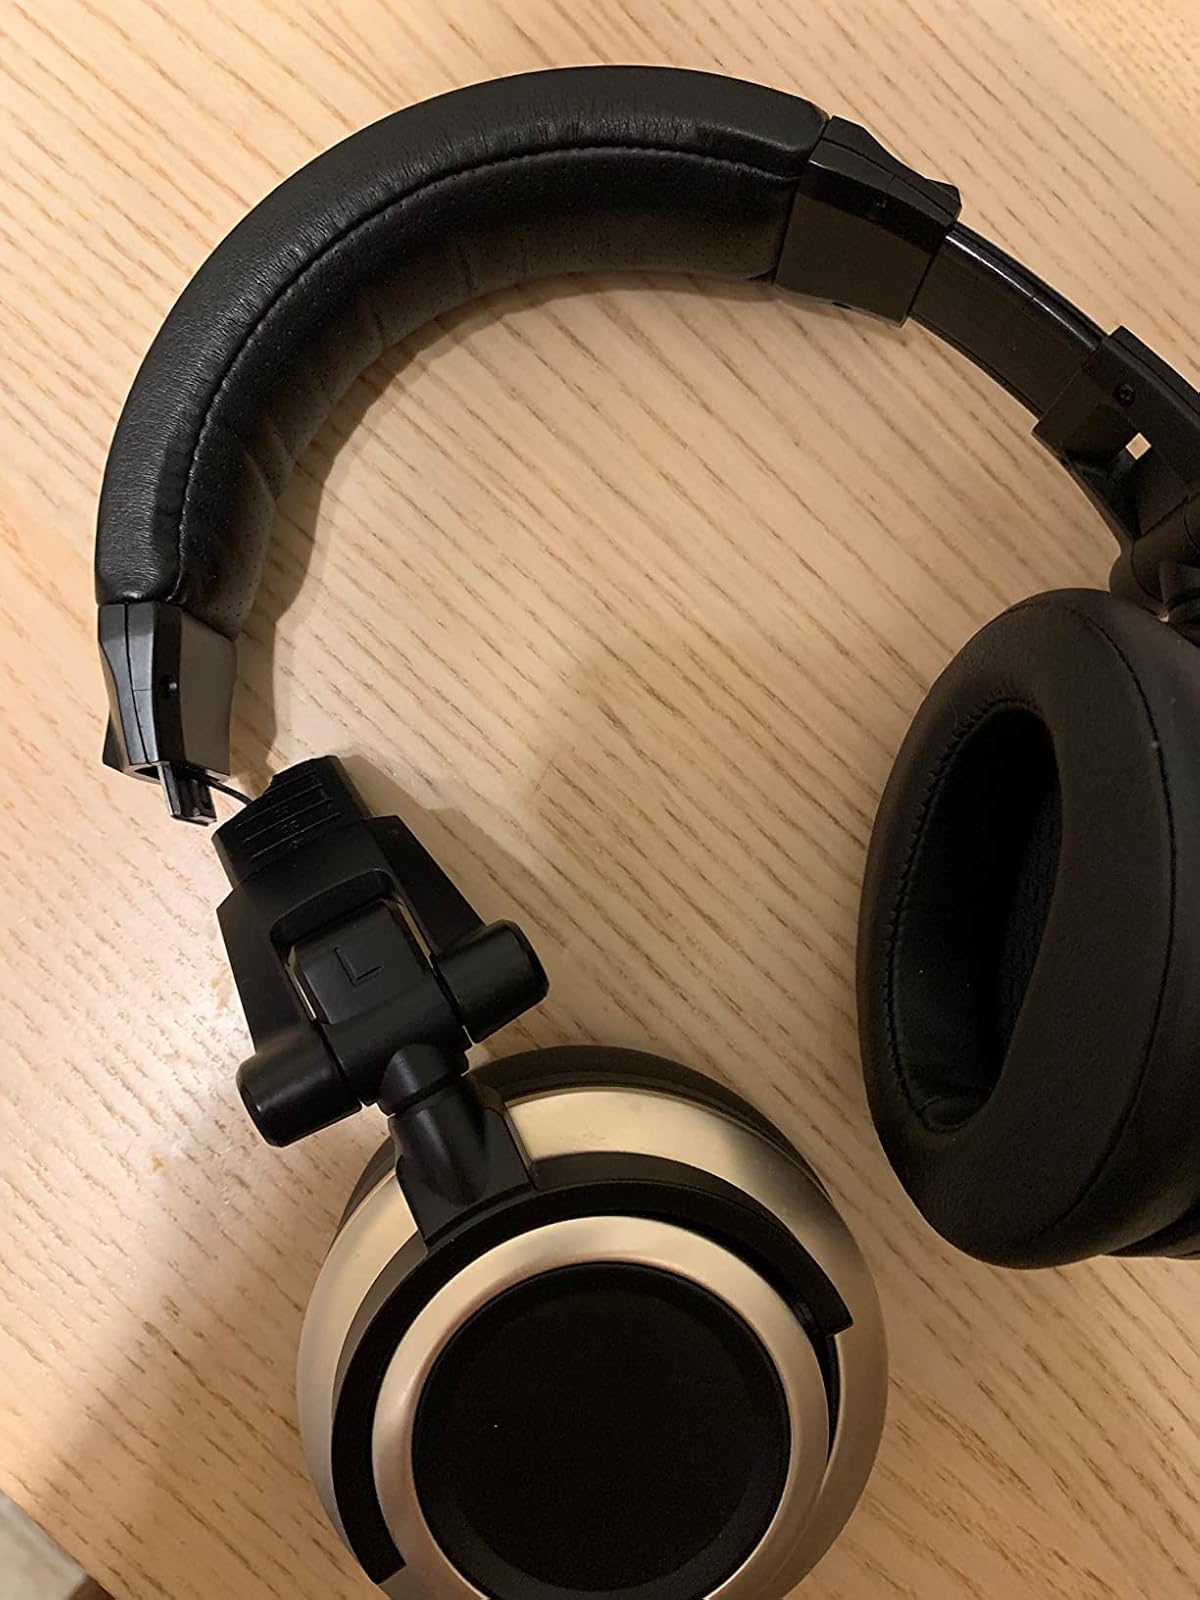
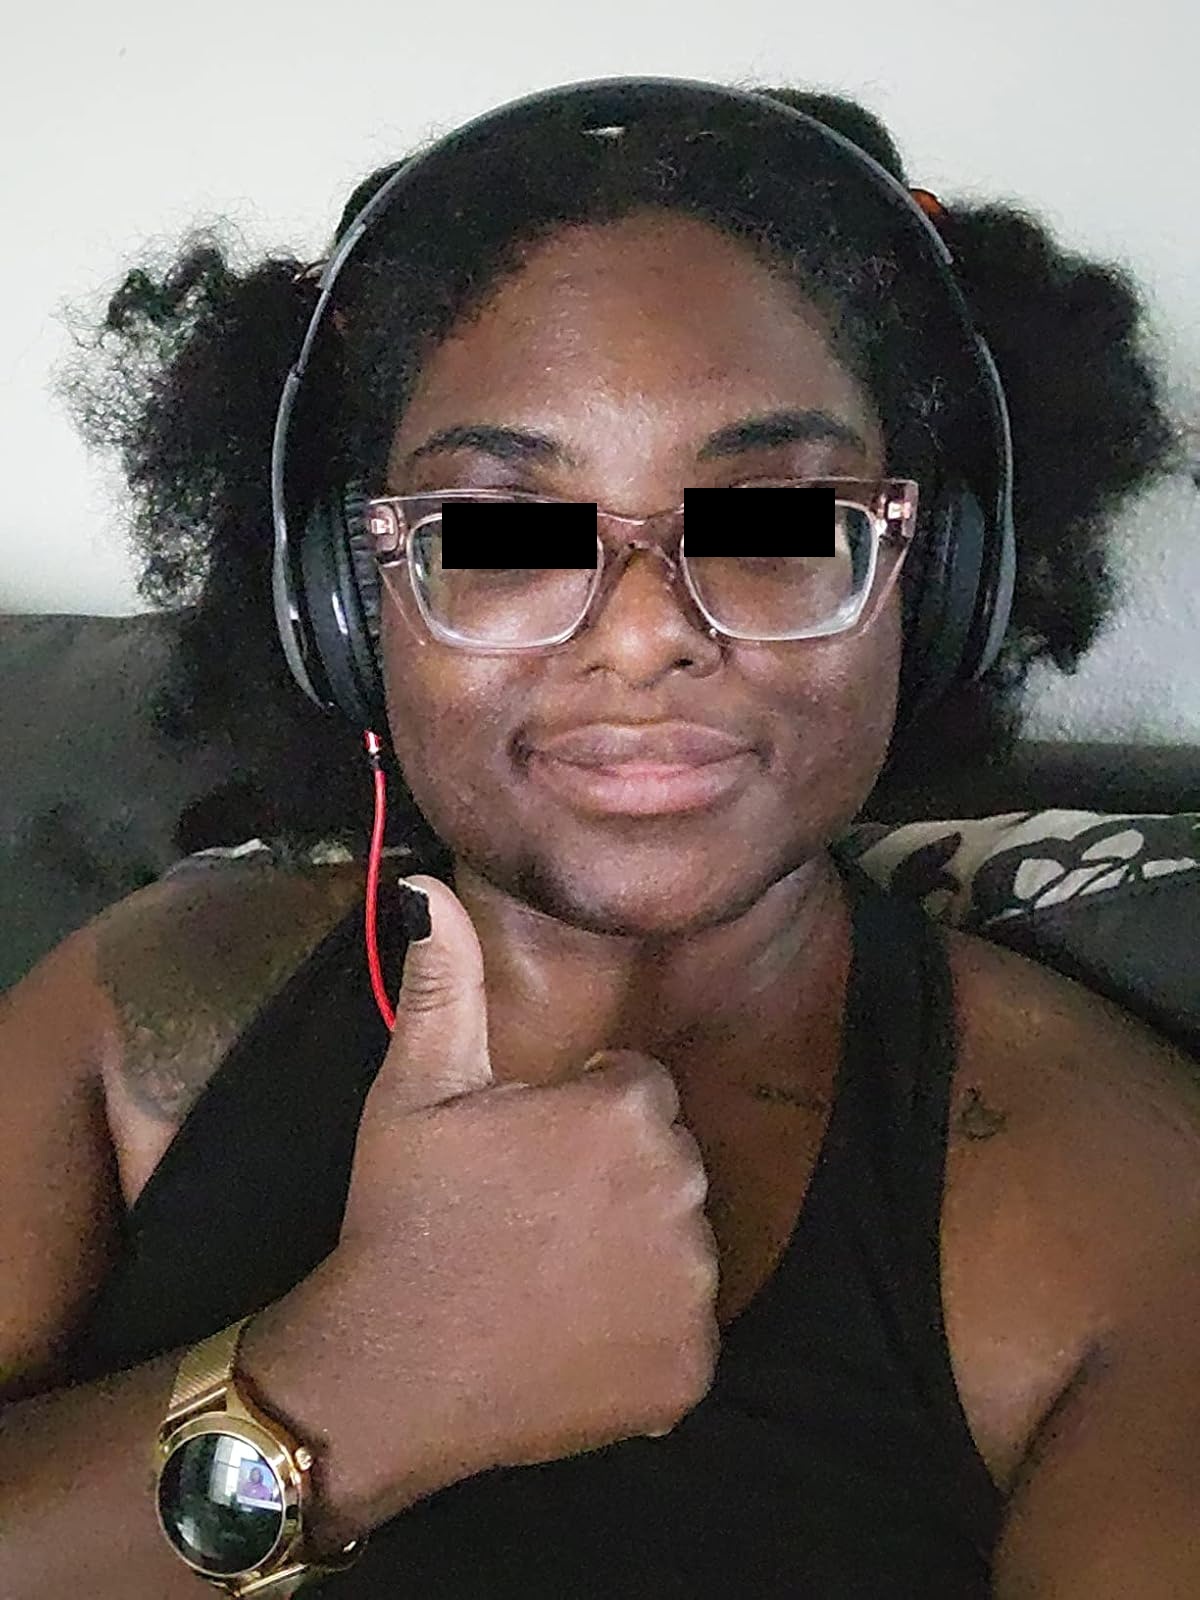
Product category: headphones
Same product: no